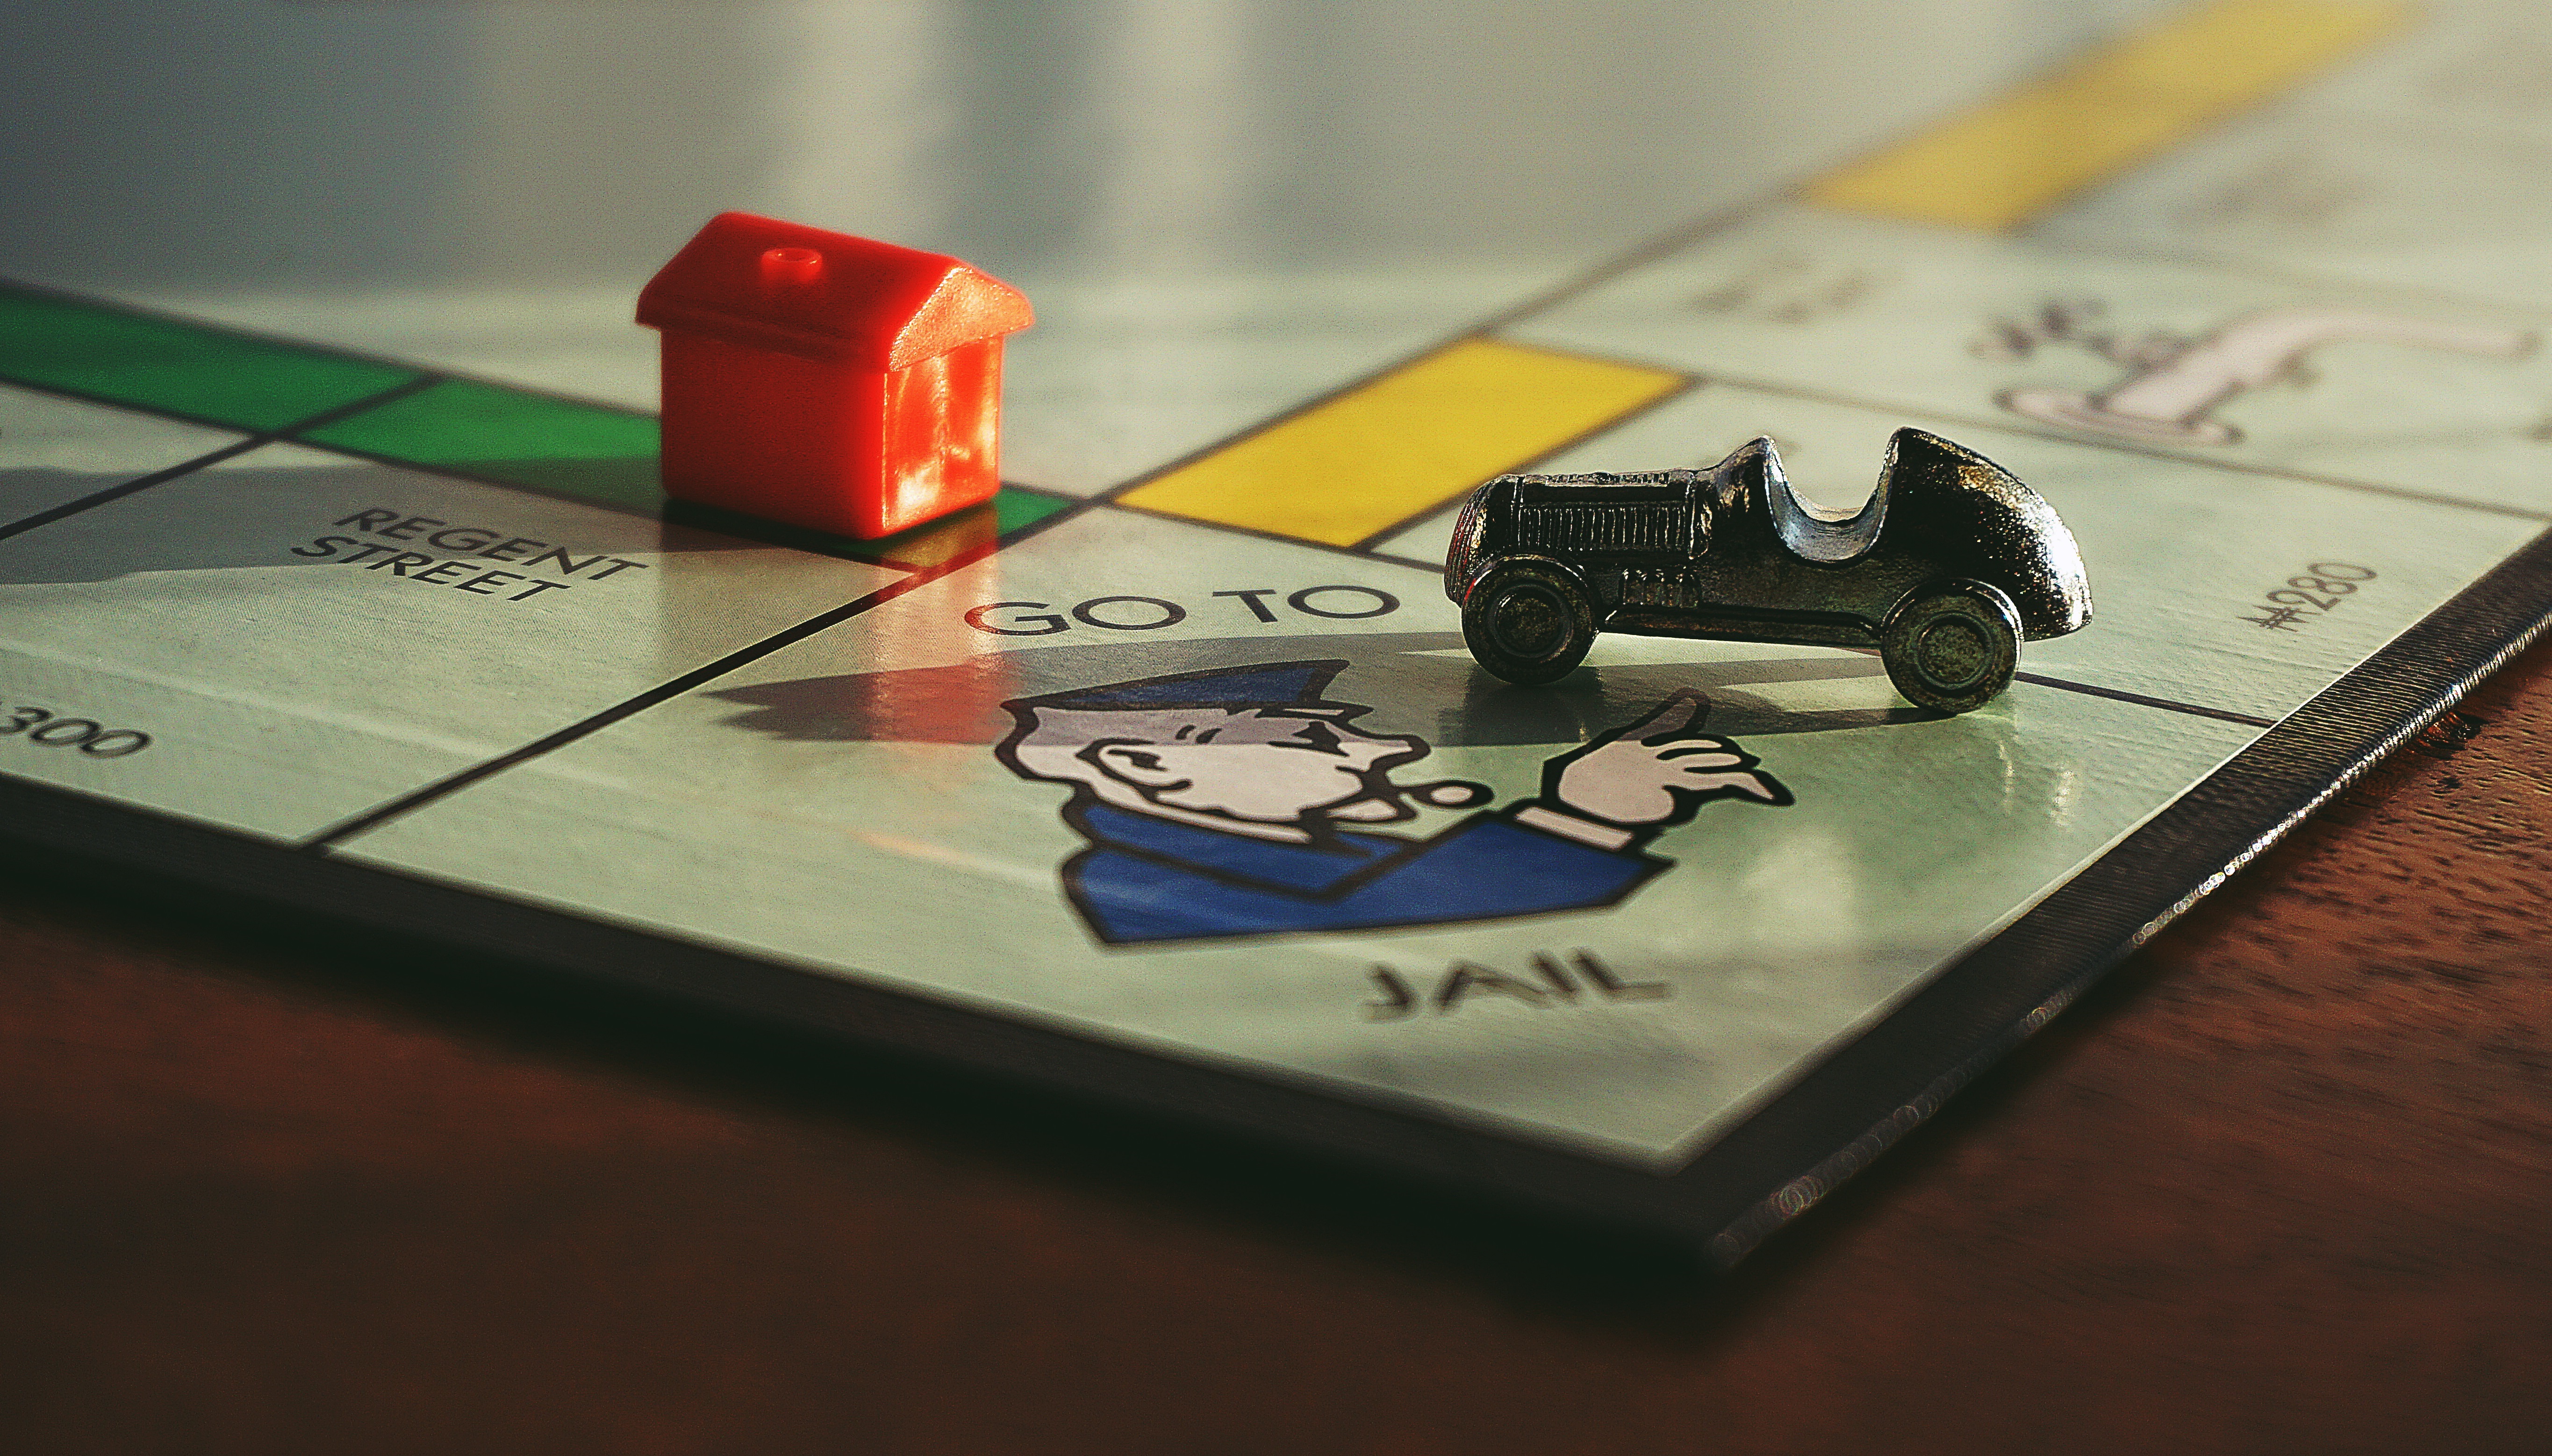
monopoly, board game, board games, games, jail, tabletop game, recreation